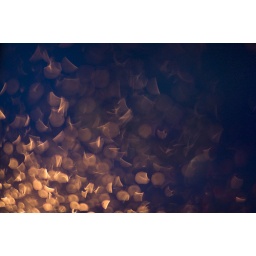
Raindrops on the car window. (Out of focus at f1.4, illuminated by a street light.)